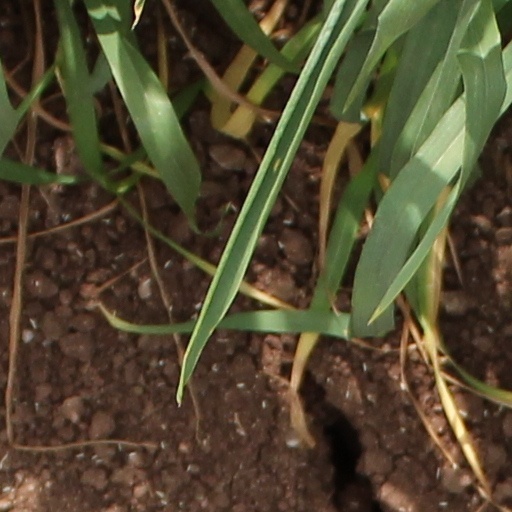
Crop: wheat